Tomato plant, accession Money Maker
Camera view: tilt-top (135 deg); turntable rotation: 60 degrees
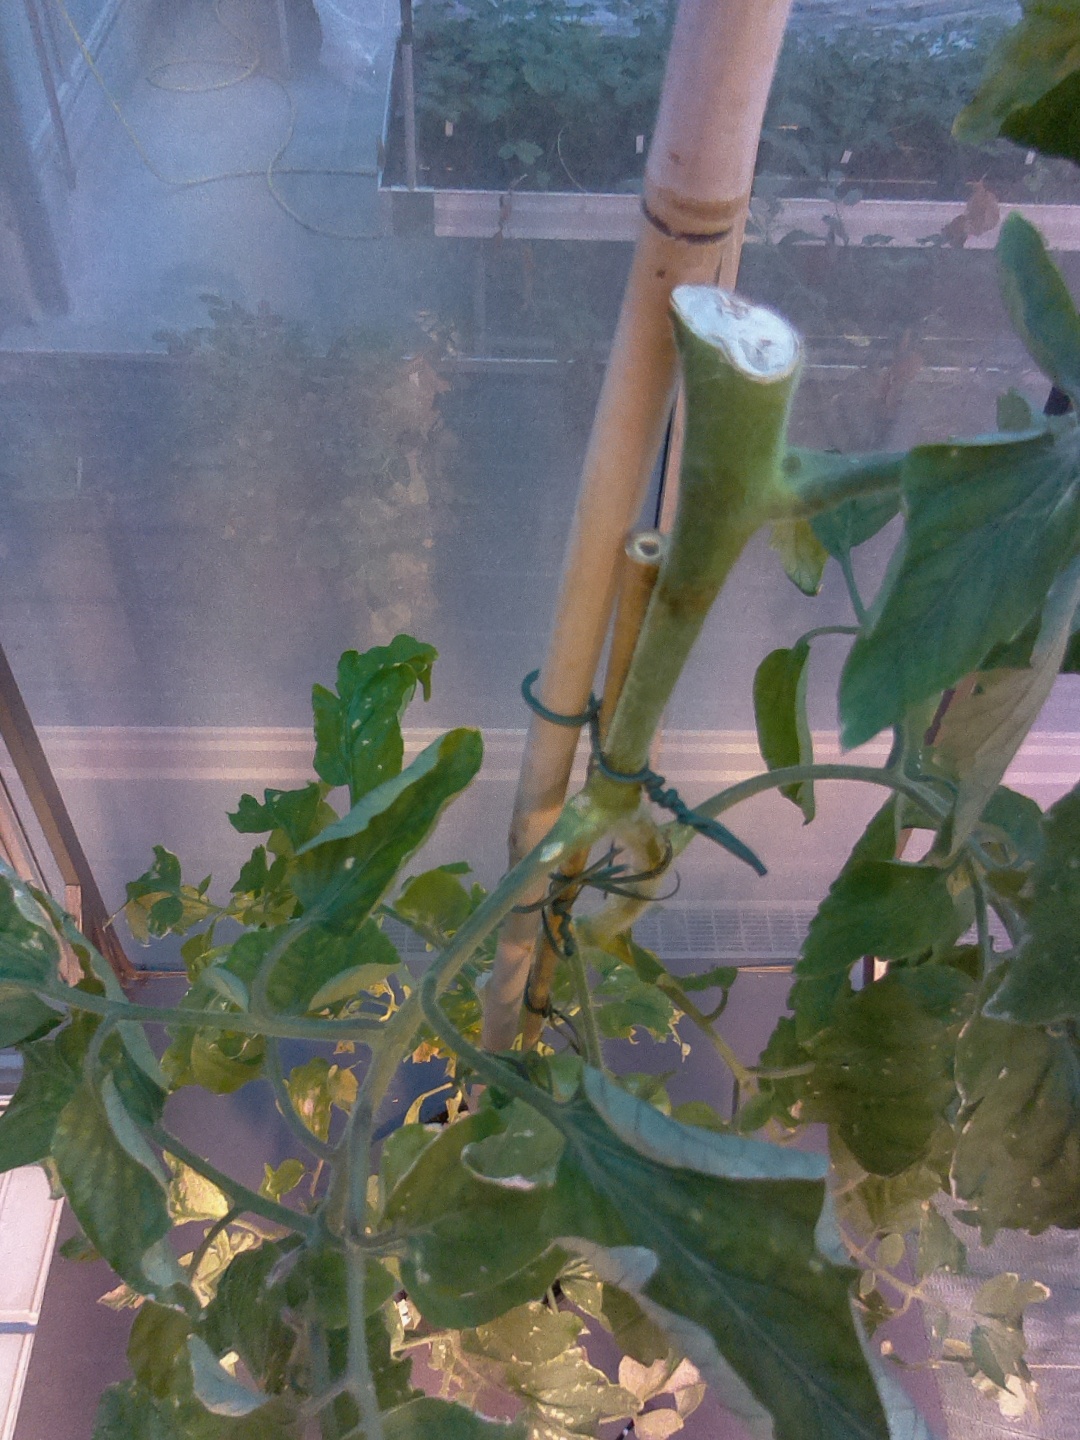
BBCH growth stage 77: 70%-80% of final fruit size